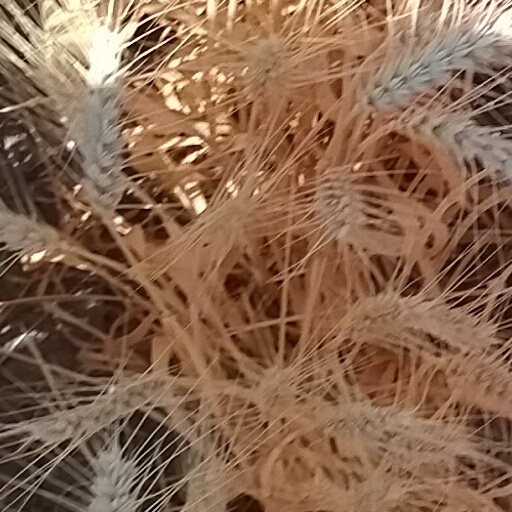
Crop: wheat